Tibati

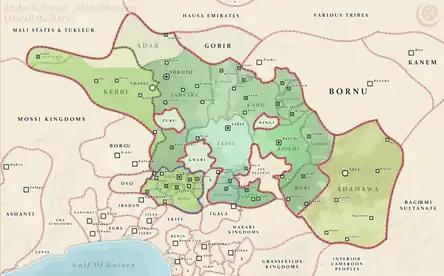
The Sokoto Caliphate, with the Adamawa Emirate to the east. Tibati is shown near the southeasternmost border.

Sambo attempted for years to set up Tibati as a direct vassal of Sokoto rather than reporting to Adama. In 1841, after Abu Bakr Atiku succeeded to the sultanate, he finally succeeded. The next year, however, Atiku died and his successor Ali Babba bin Bello reversed the decision. Relations between Tibati, the Adamawa Emir, and the other Lamidos of the region were often rocky. For example in the 1850s the Emir rallied the neighboring districts in a war against Tibati to punish the Lamido for having attacked them.